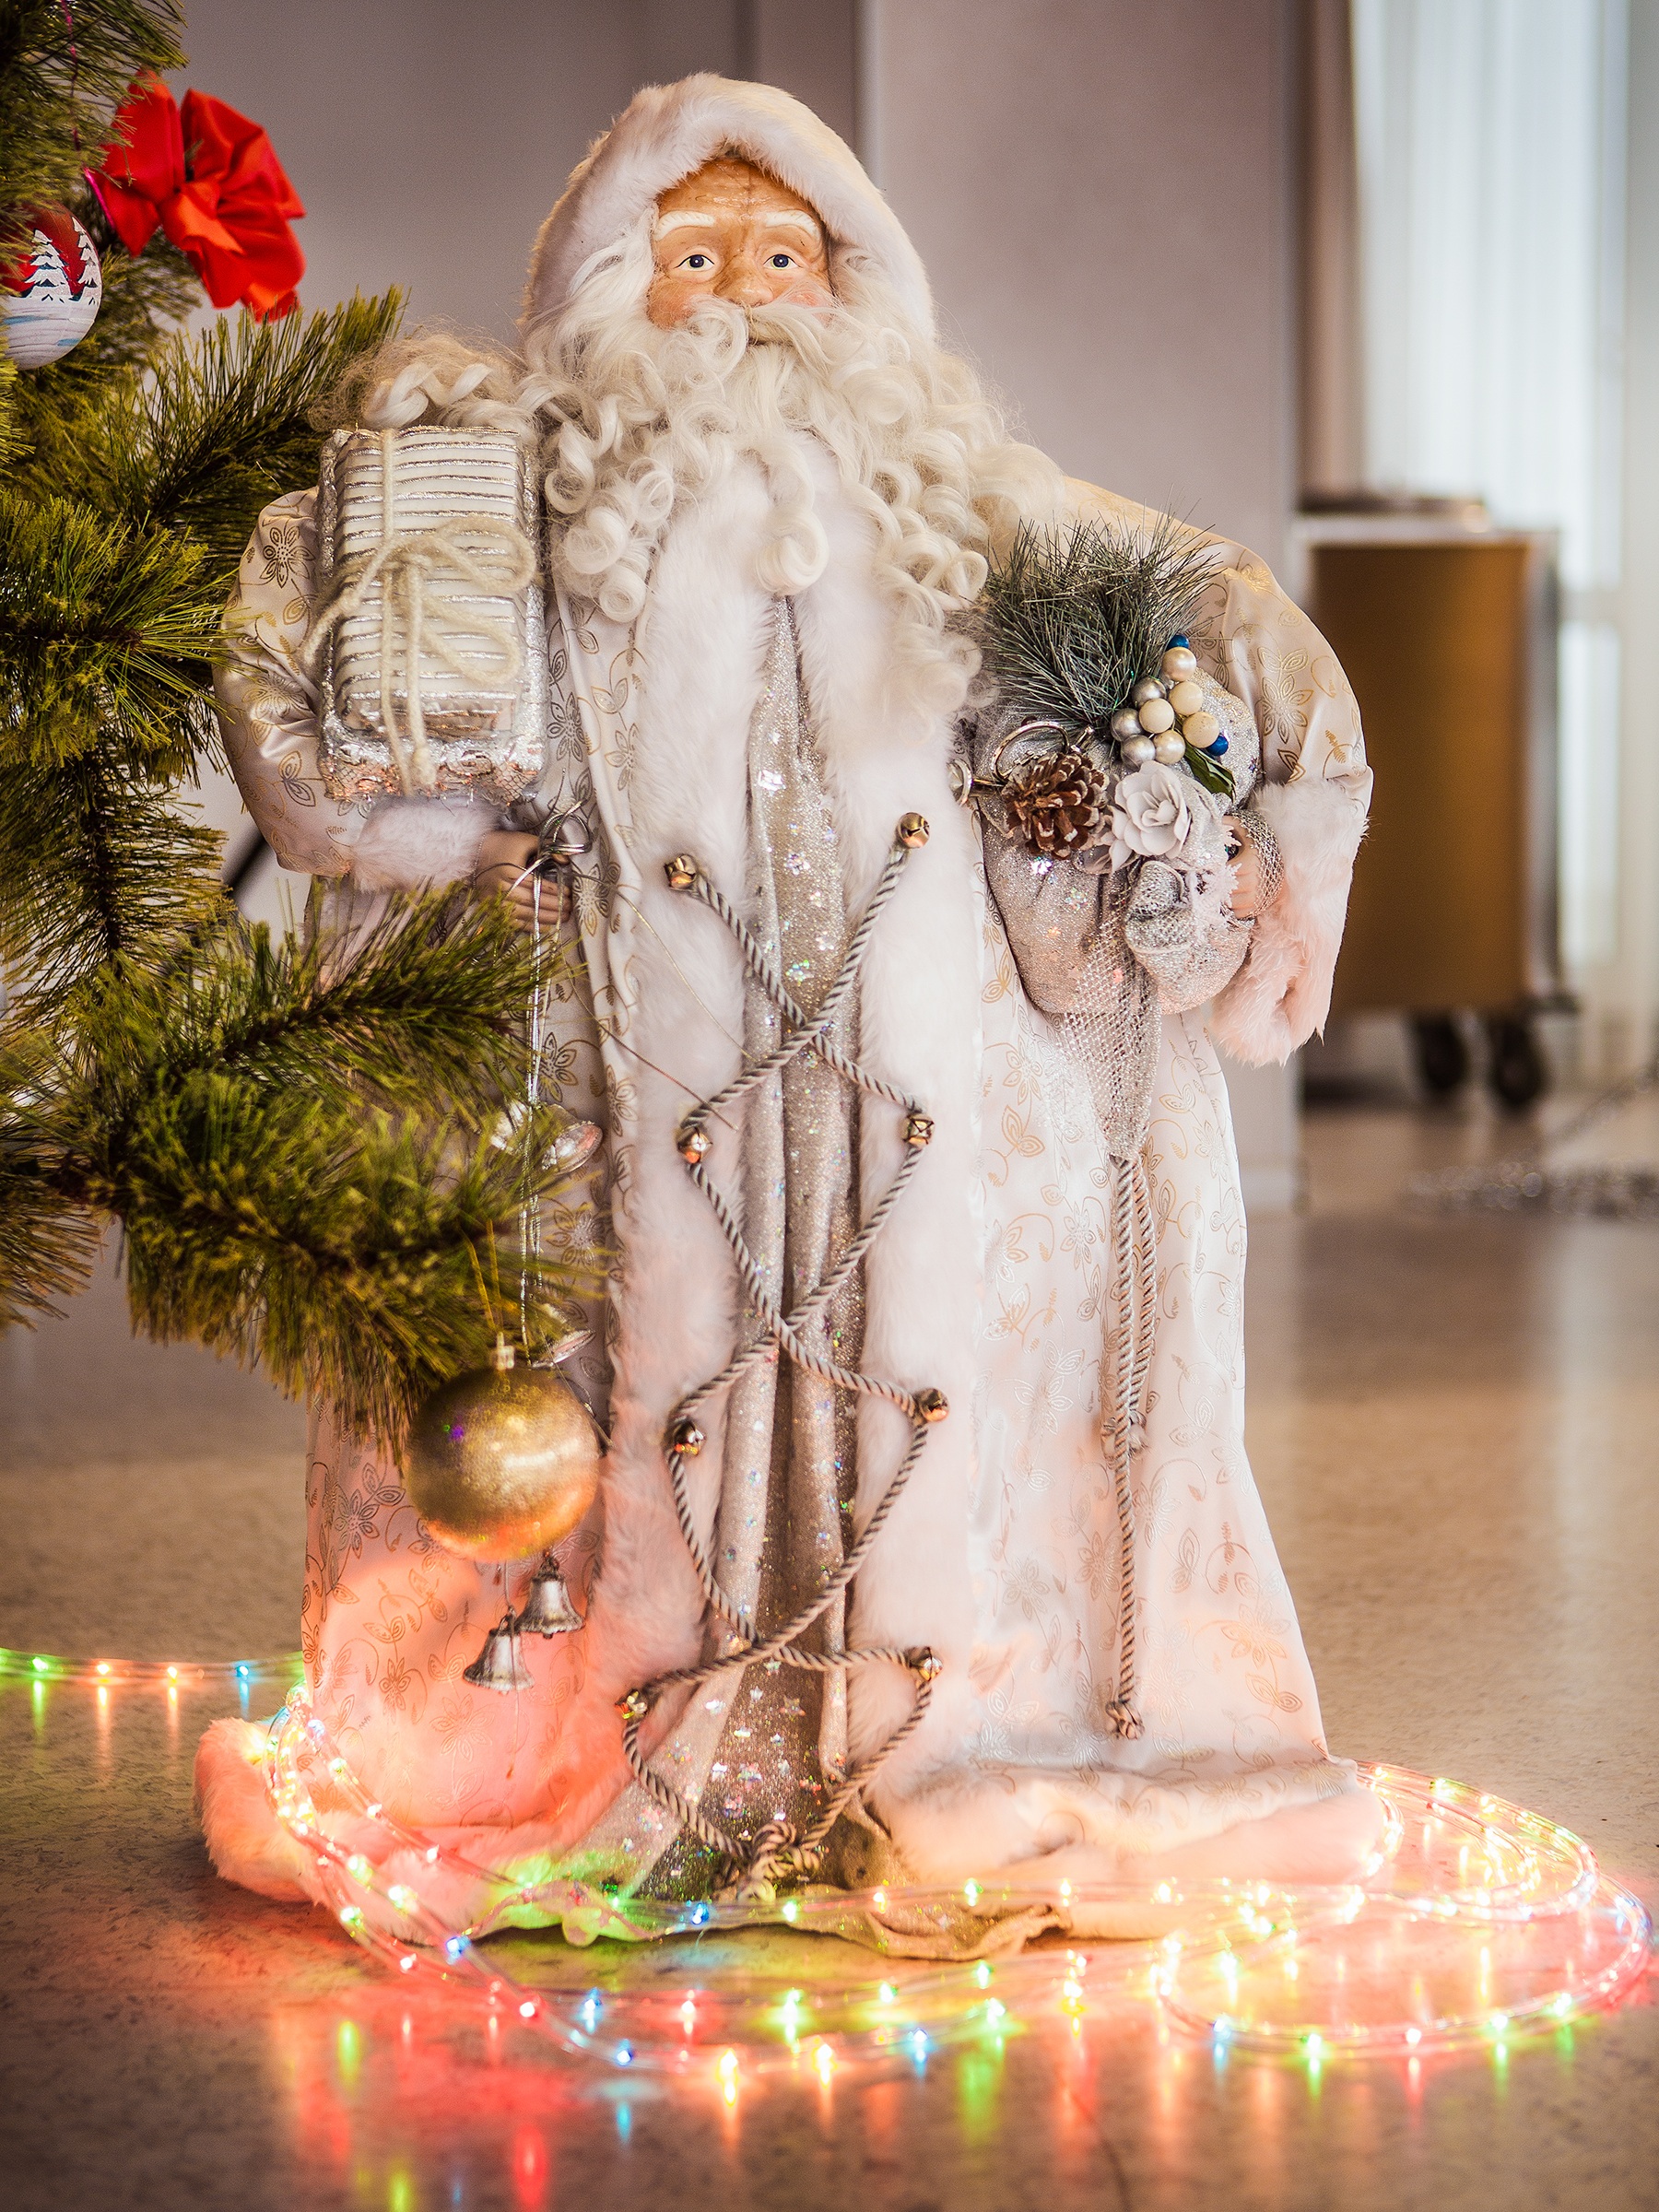
night, monument, statue, holiday, christmas, toy, christmas tree, jewelry, ornament, christmas decoration, toys, santa claus, swag, christmas decorations, new year's eve, new year's eve ball